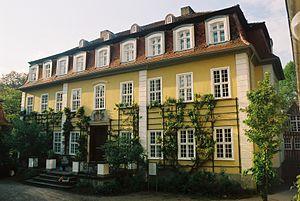
Adam von Trott zu Solz est un juriste, diplomate et résistant allemand au nazisme, né le 9 août 1909 à Potsdam et mort le 26 août 1944 à la prison de Plötzensee à Berlin.